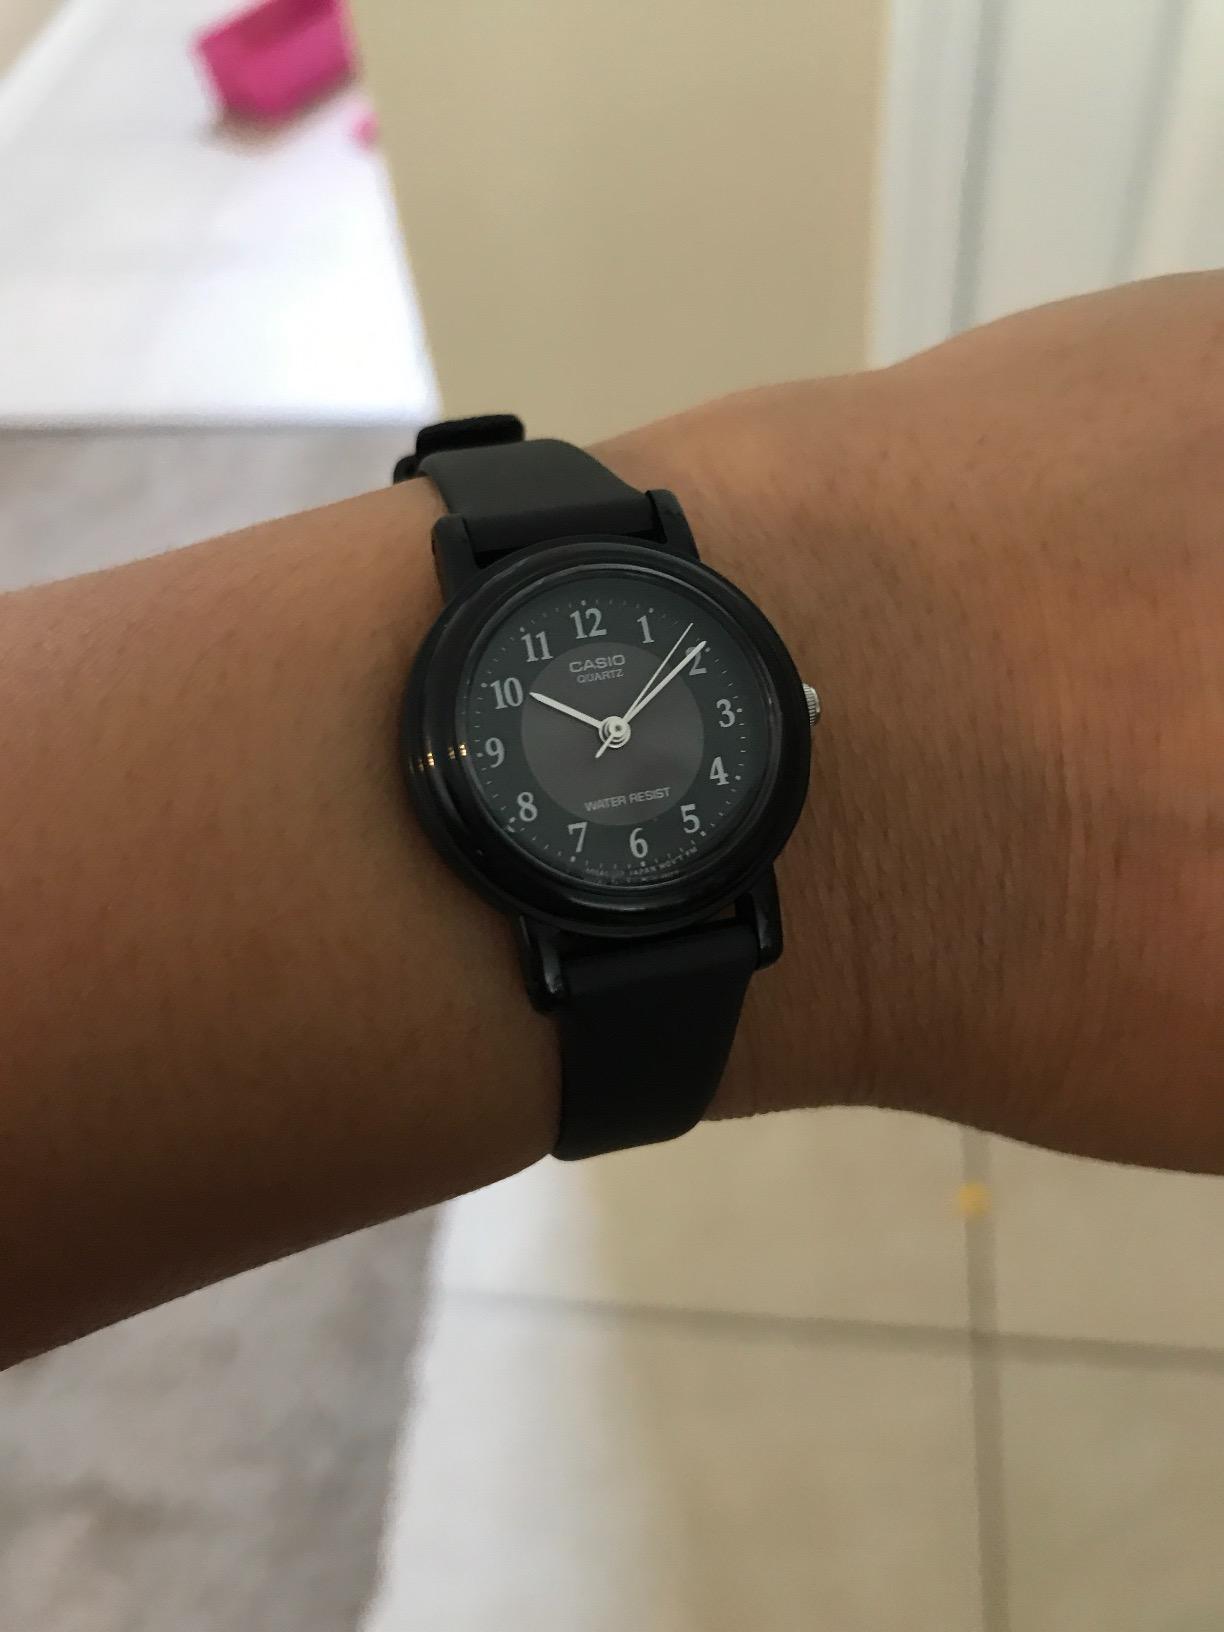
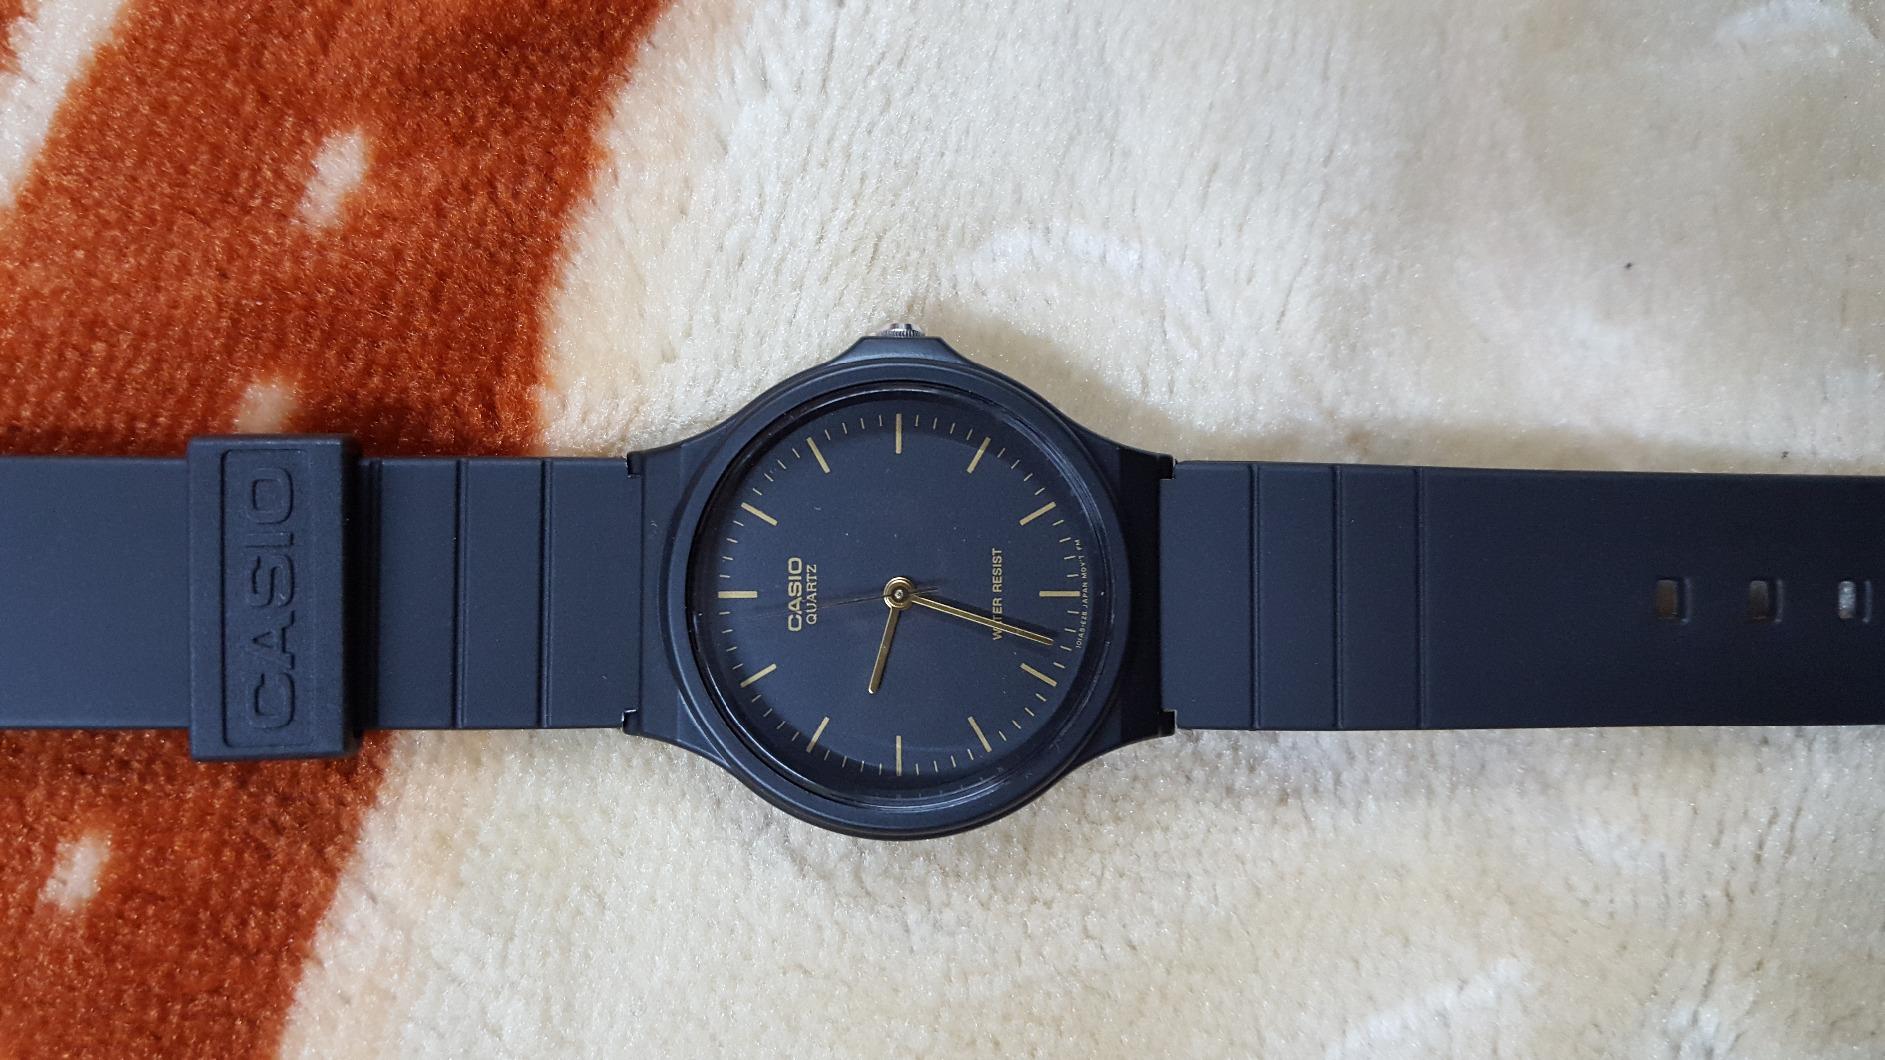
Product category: accessories_watch
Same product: no